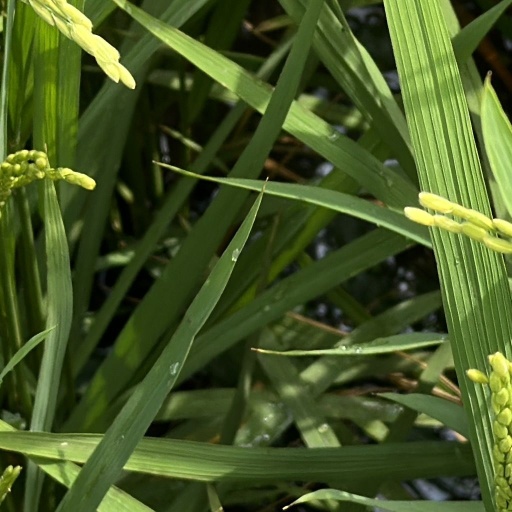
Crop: rice